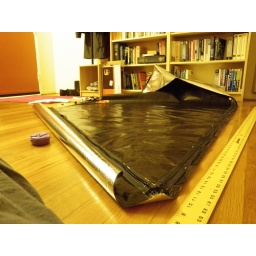
Installing zippers for the door in one of the base tier shapes.